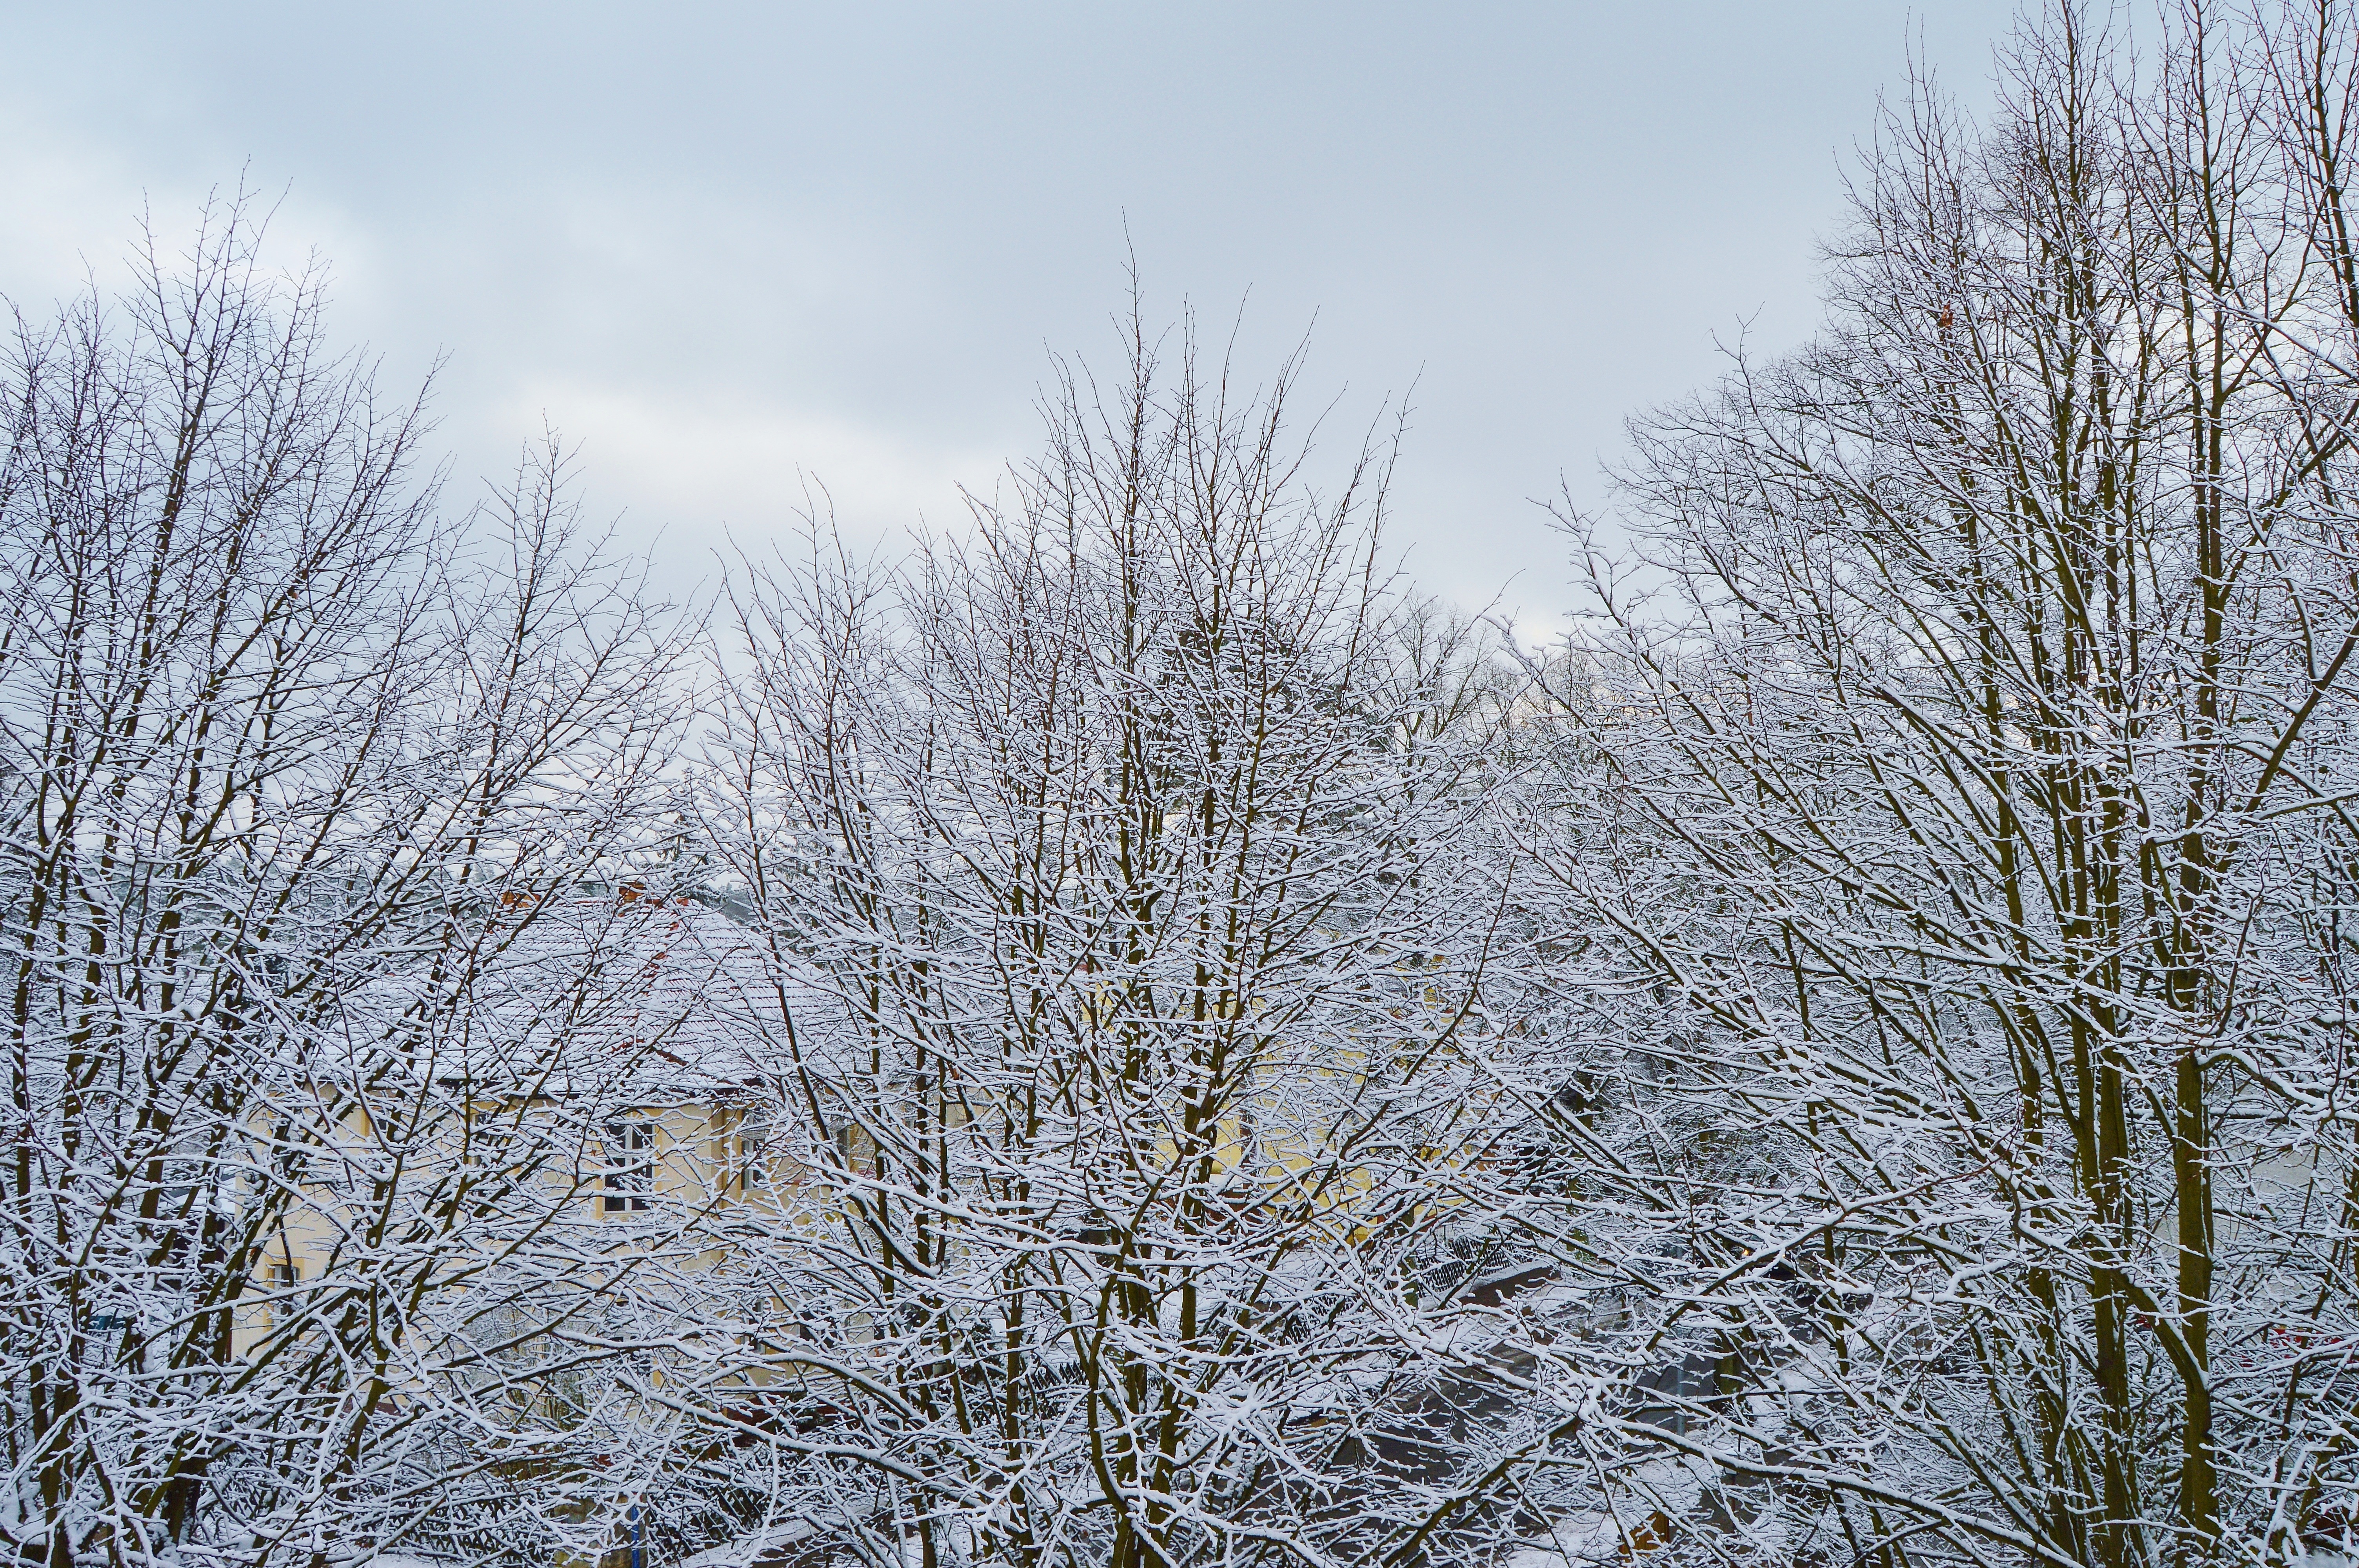
tree, nature, forest, branch, snow, winter, plant, frost, city, ice, weather, snowy, season, snowfall, trees, aesthetic, germany, berlin, woodland, morgenstimmung, freezing, atmospheric phenomenon, woody plant